Mandera Prison

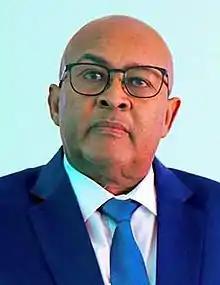
Abdirahman Mohamed Abdullahi, who confirmed the disproportionate juvenile detention rates in a 2022 visit

The prison in recent history has gained a reputation for holding inmates, especially juveniles, for long sentences that often do not match the severity of the crimes committed. This has led to a growing reliance on paralegals to secure the legal rights of inmates in the prison to an acceleration of their passage through the lengthy criminal justice system. This was not always the case though, as findings from a survey taken between 1948 and 1950 showed the juvenile population in Mandera Prison, and Somaliland's prisons as a whole, decreasing. The reverse has taken place recently, with multiple instances of one- to two-year prison sentences being documented for juveniles convicted of the theft of mobile phones. While the prison's inmate population still consists primarily of murders and to a lesser extent pirates, the prison still holds a disproporinatly large amount underaged schoolchildren as inmates. This was confirmed by the Waddani opposition party leader Abdirahman Mohamed Abdullahi on a visit conducted on 24 November 2022, in which he described the situation as a "gross violation of the detainees' human and civil rights".